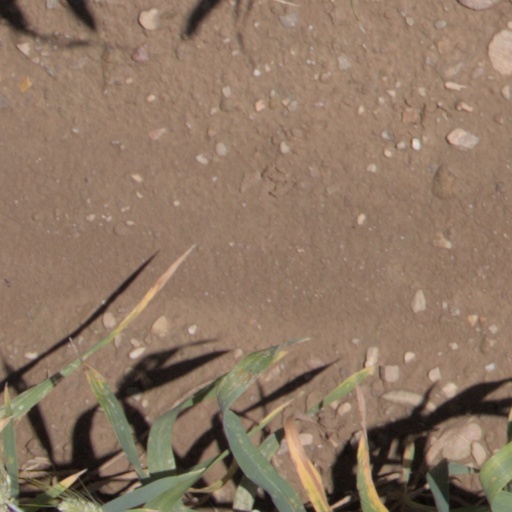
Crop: wheat